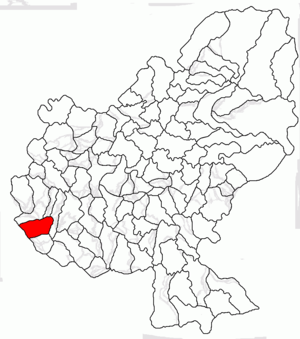
Ațintiș est une commune roumaine du județ de Mureș, dans la région historique de Transylvanie et dans la région de développement du Centre.